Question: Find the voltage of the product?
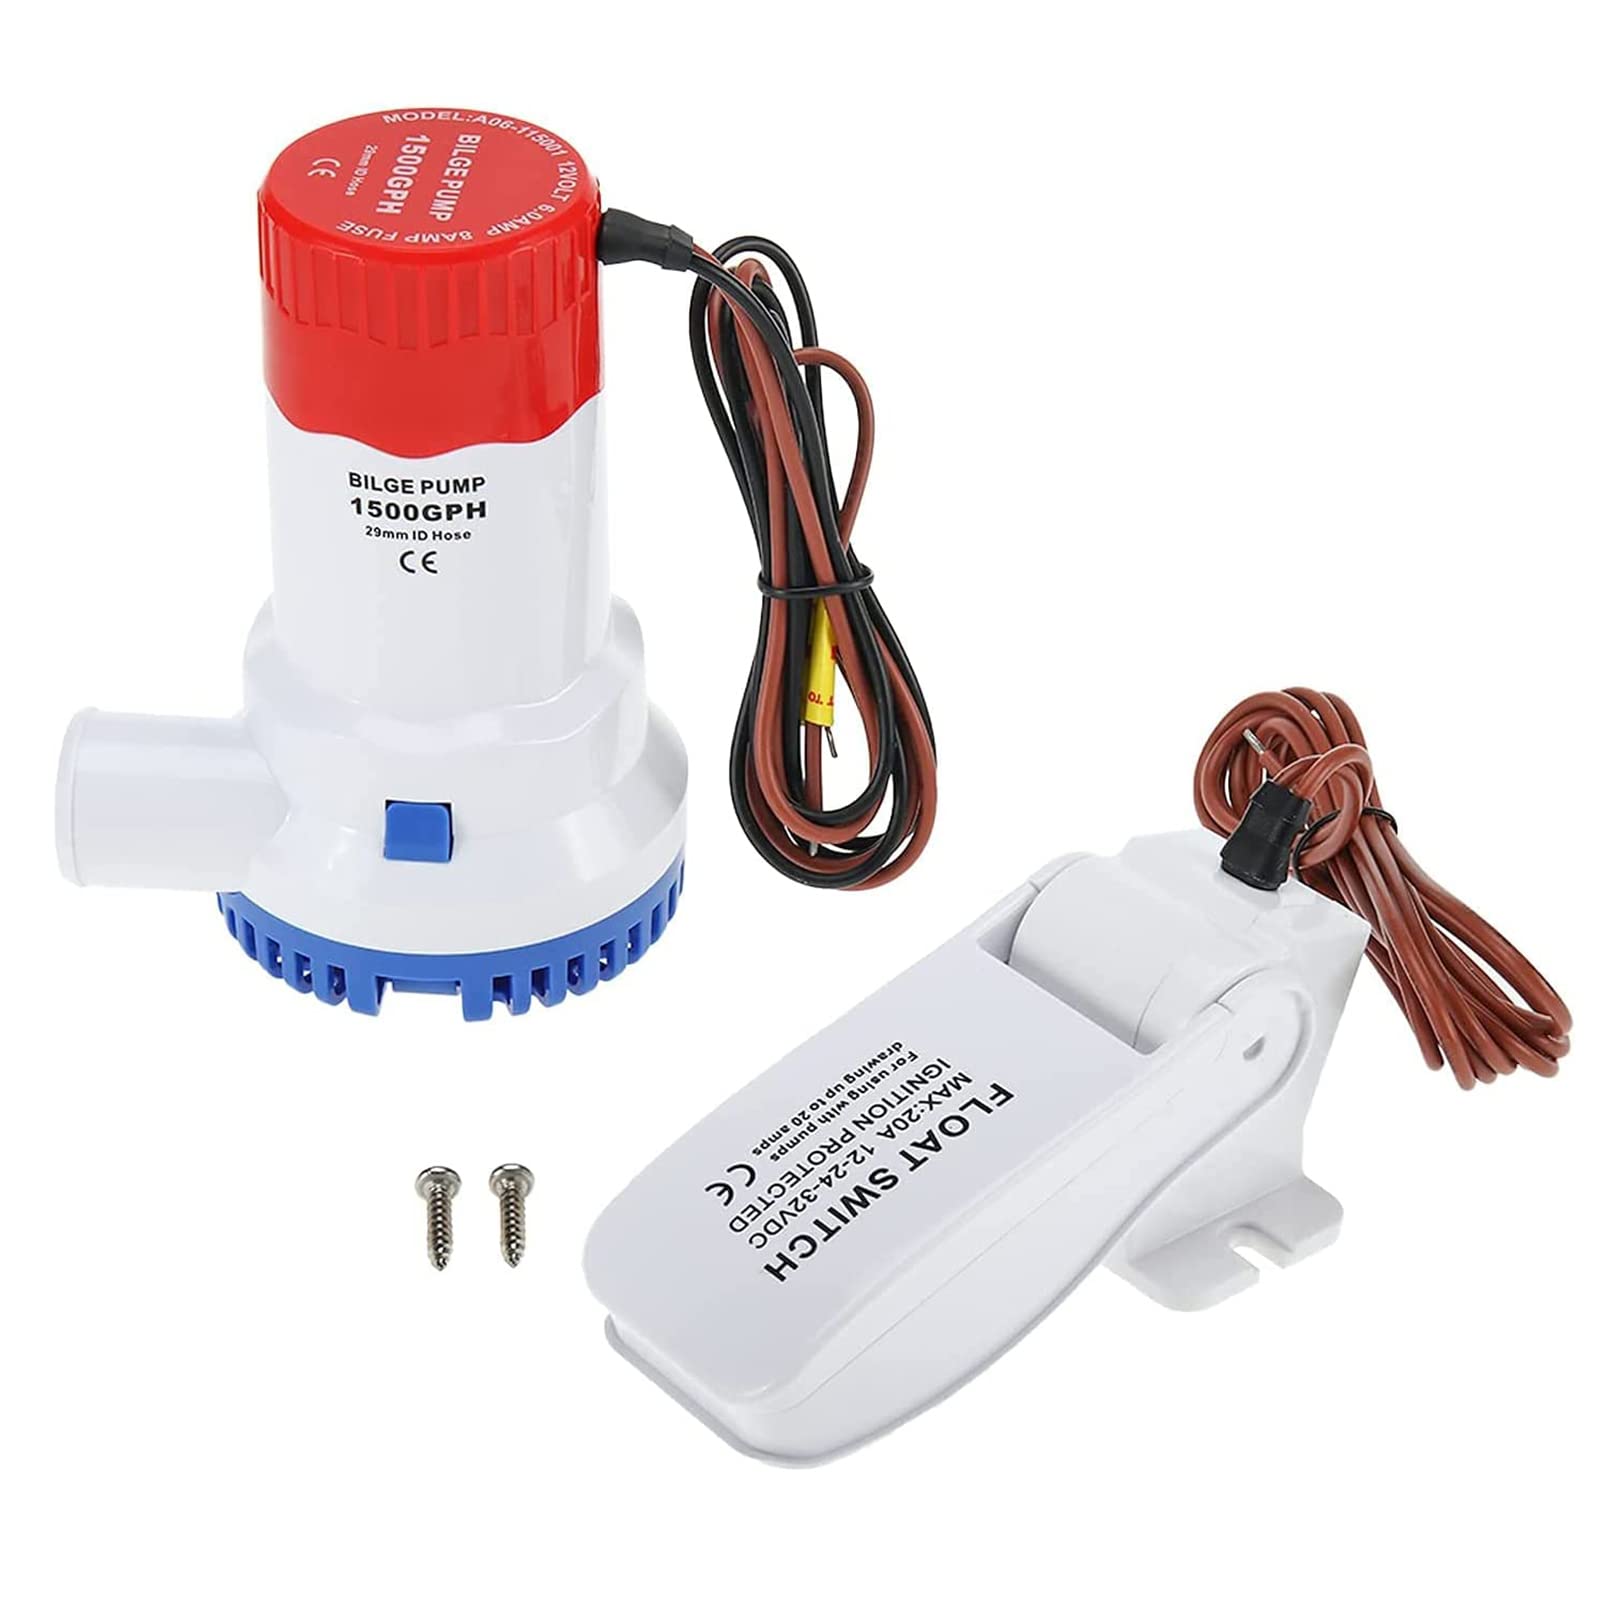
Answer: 12.0 volt